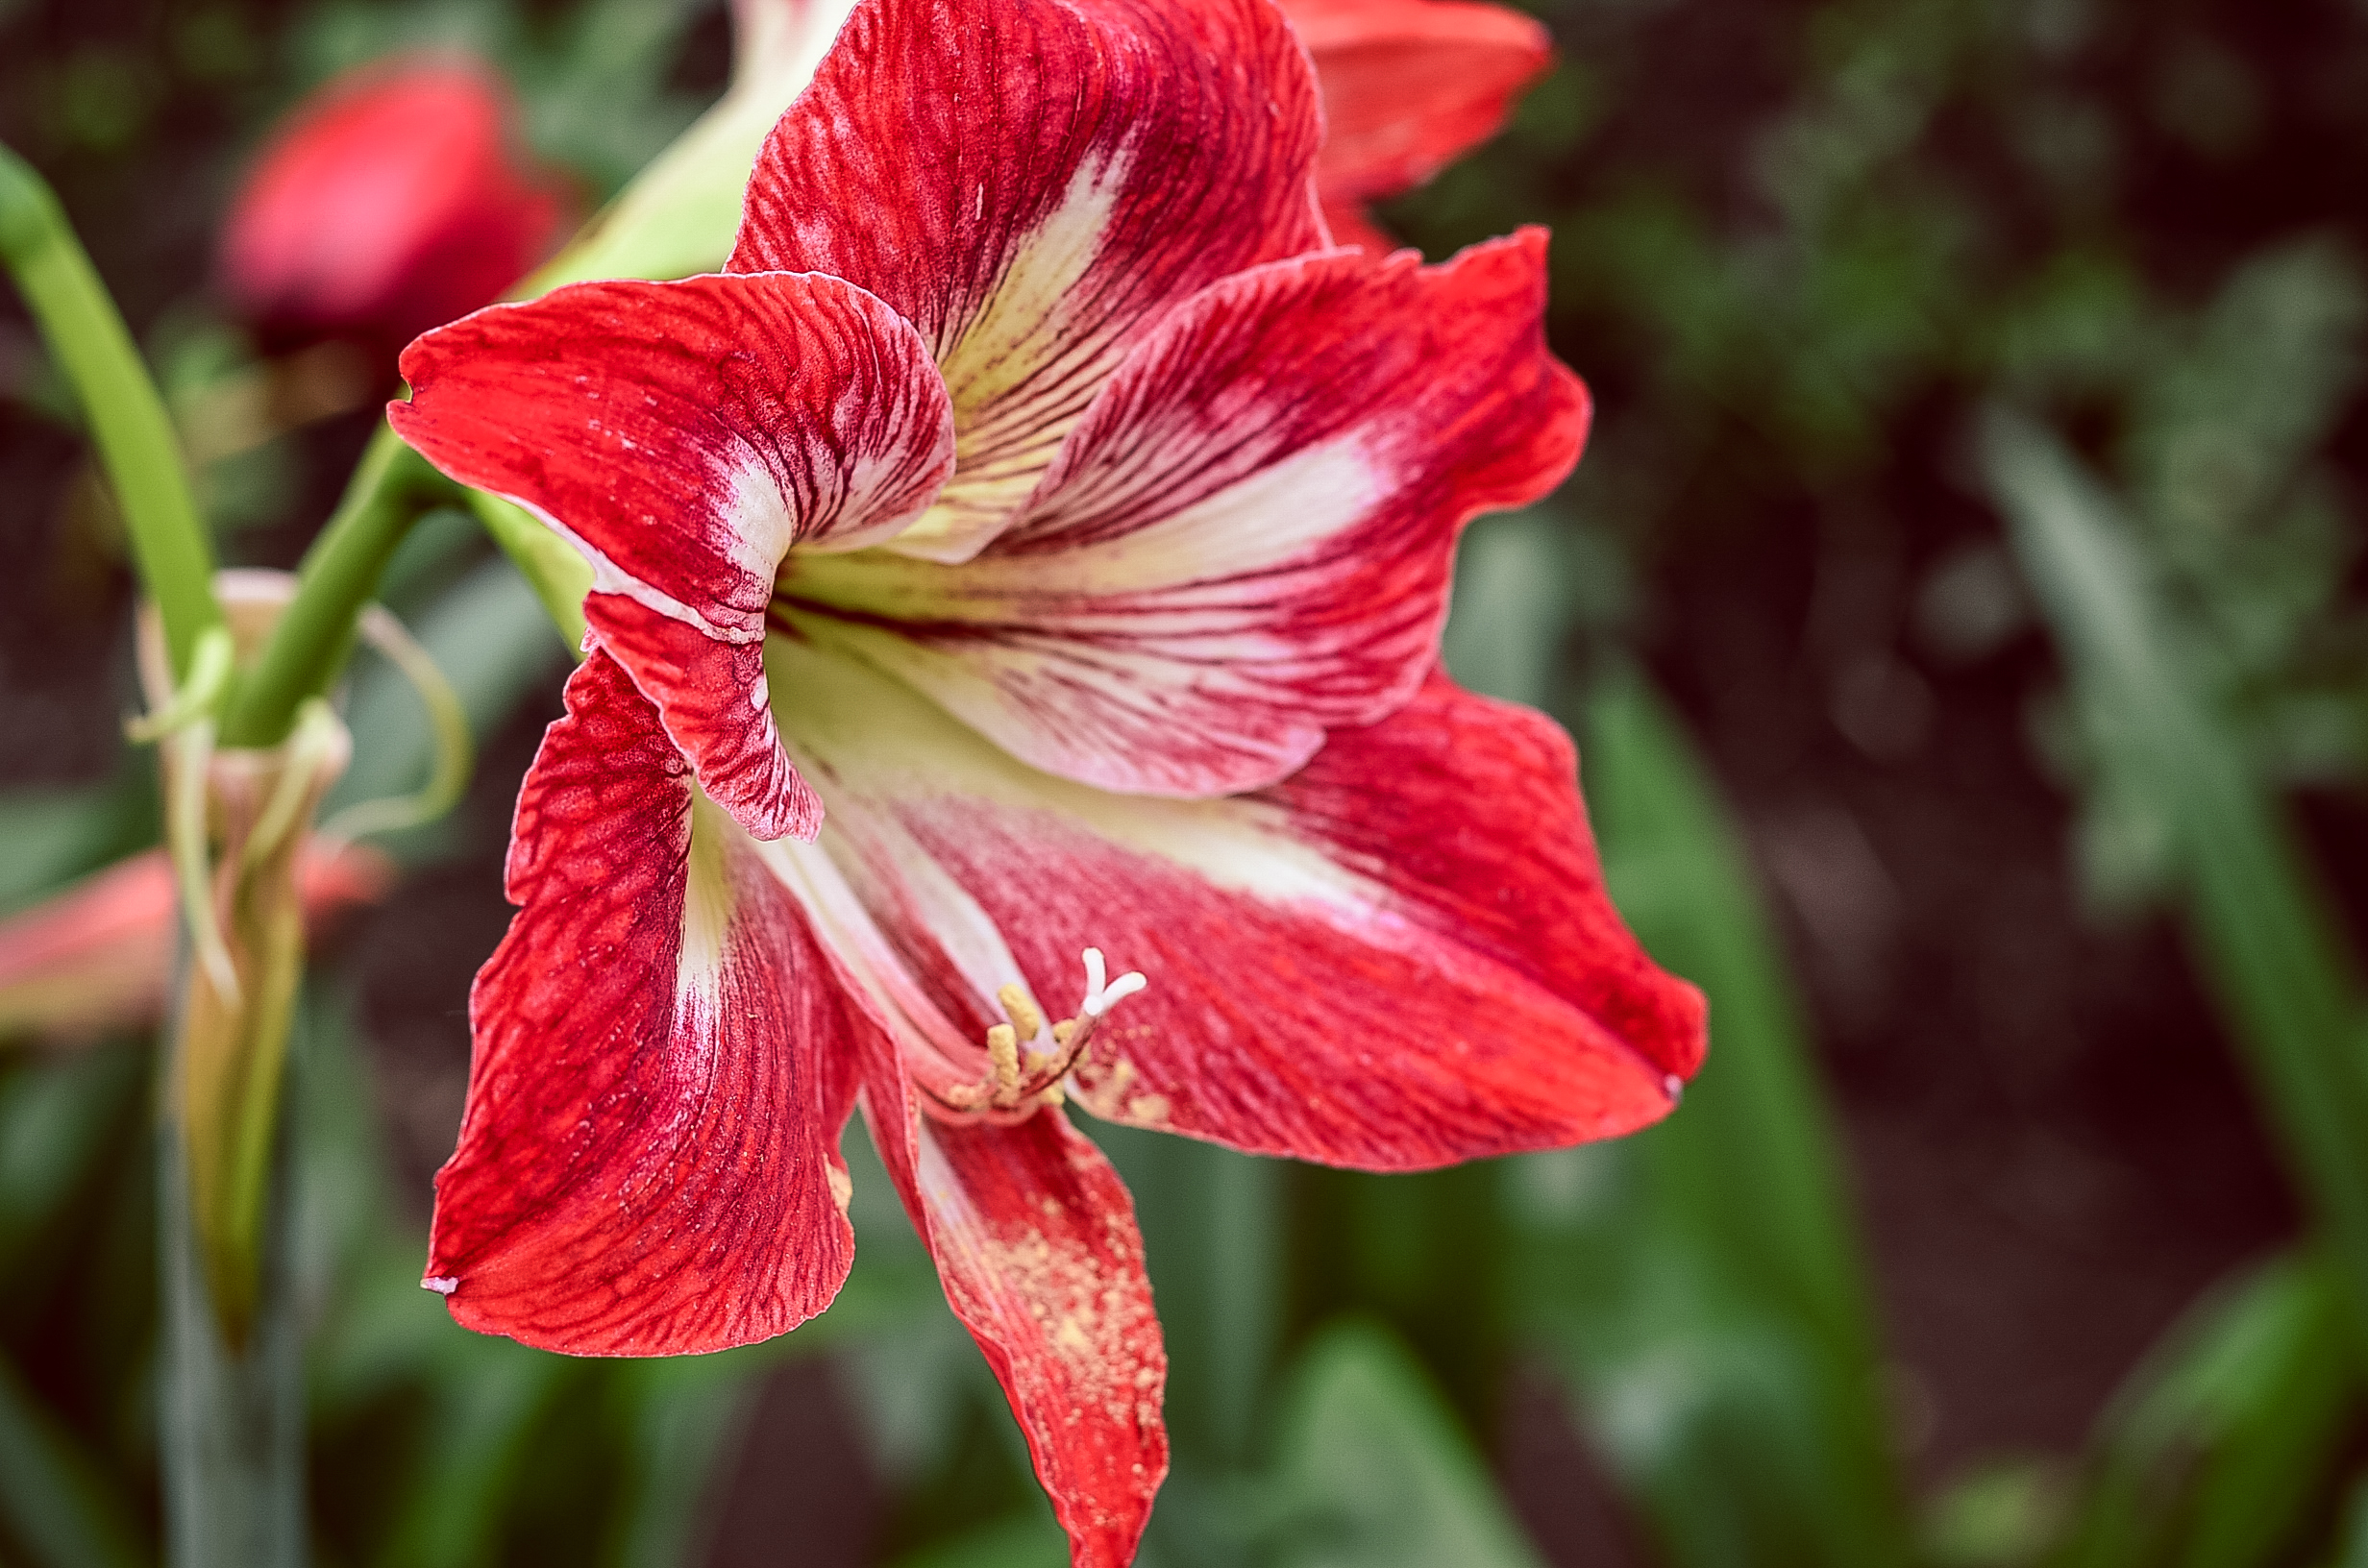
blossom, plant, flower, petal, bloom, red, botany, garden, flora, daylily, amaryllis, macro photography, flowering plant, minerva, hippeastrum, plant stem, land plant, amaryllis belladonna, hippeastreae